Salzburg negotiations

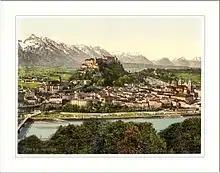
Salzburg, on the German-Austrian-Hungarian border, hosted negotiations on economic rapprochement between the "Reich" and the dual monarchy.

The Salzburg negotiations were bilateral diplomatic talks designed to precisely and rigorously define the practical details of the economic rapprochement between the dual Austro-Hungarian monarchy and the German "Reich". These talks began on July 9, 1918, in Salzburg, an Austrian city close to the German–Austro-Hungarian border, and were intended above all to implement the decisions of principle imposed on Emperor Charles I and his ministers by Emperor Wilhelm II and his advisors at their meeting in Spa on May 12, 1918. Continued throughout the summer, these negotiations were suspended on October 19, 1918, when, without having informed the German negotiators, the Foreign Minister of the Dual Monarchy, Stephan Burián von Rajecz, ordered the Austro-Hungarian delegation to interrupt its participation in the talks, which had been rendered pointless by the imminent military and political collapse of the Dual Monarchy.